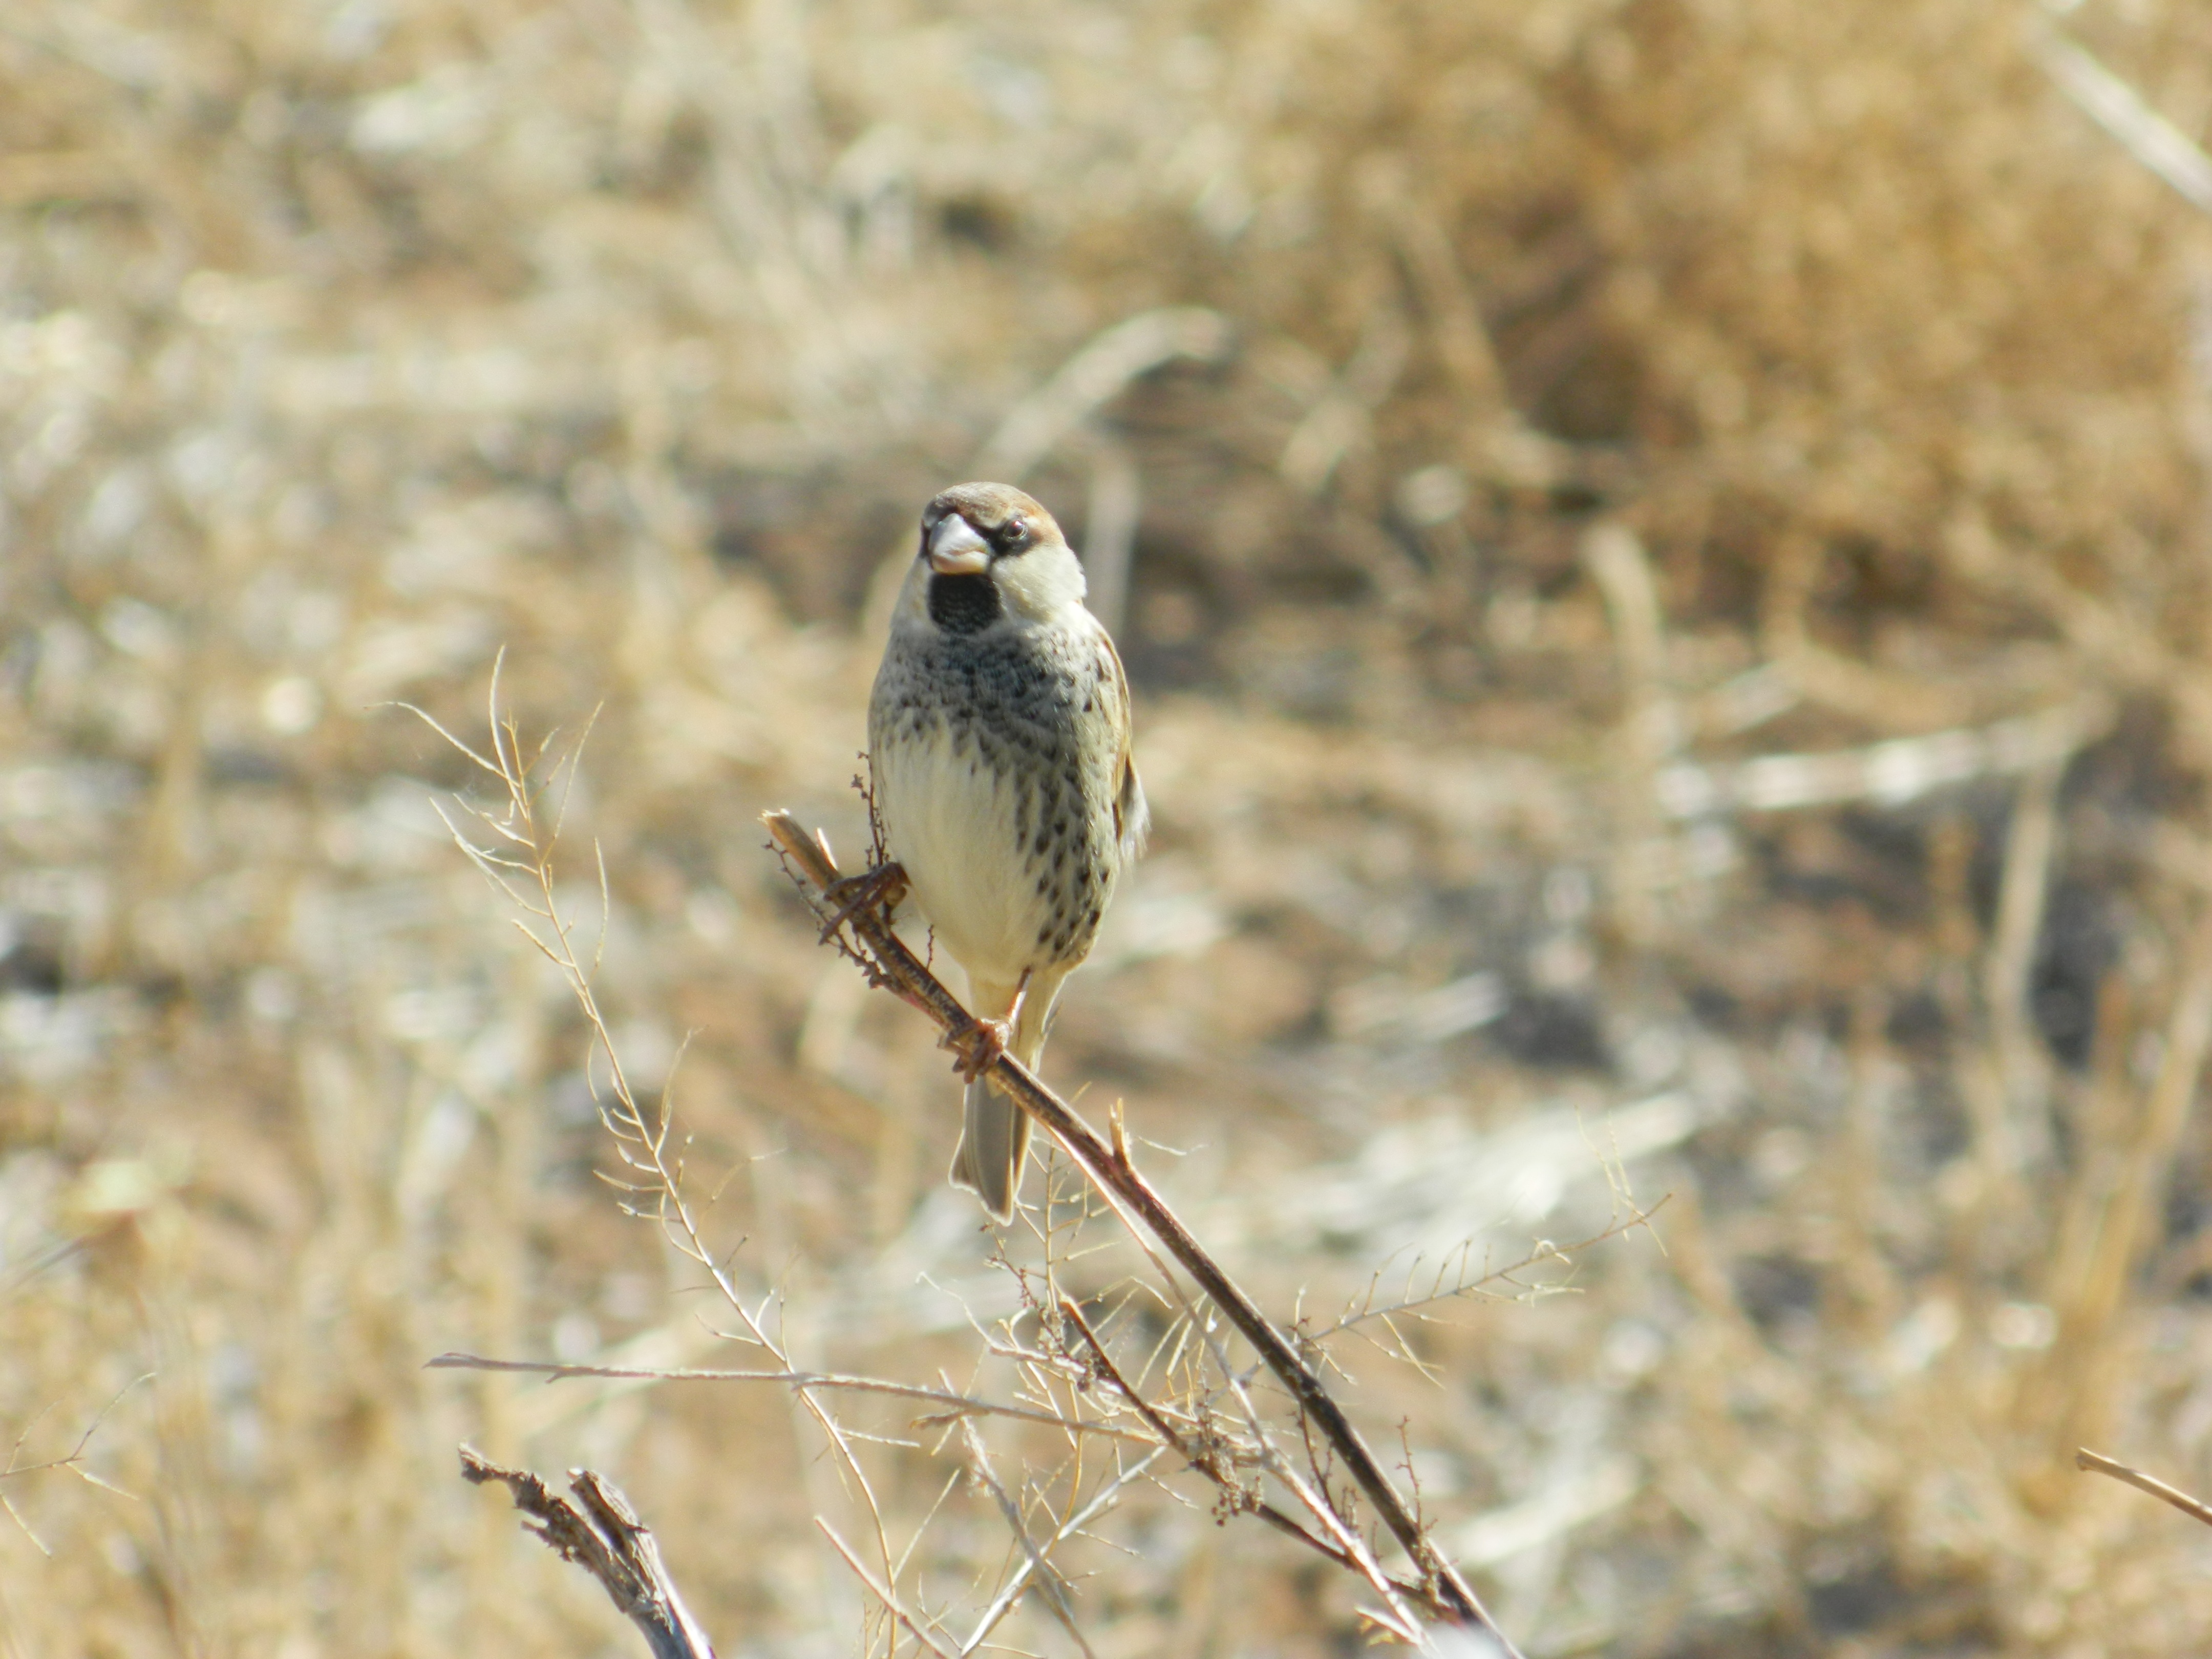
nature, branch, bird, prairie, wildlife, wild, beak, fauna, vertebrate, sparrow, shorebird, lark, house sparrow, grass family, perching bird, emberizidae, bush sparrow, male sparrow